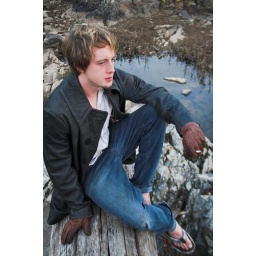
Young (teens, 20s) white man sitting in natural setting, wearing alternative/hipster clothes. Distant, cool, thoughtful.